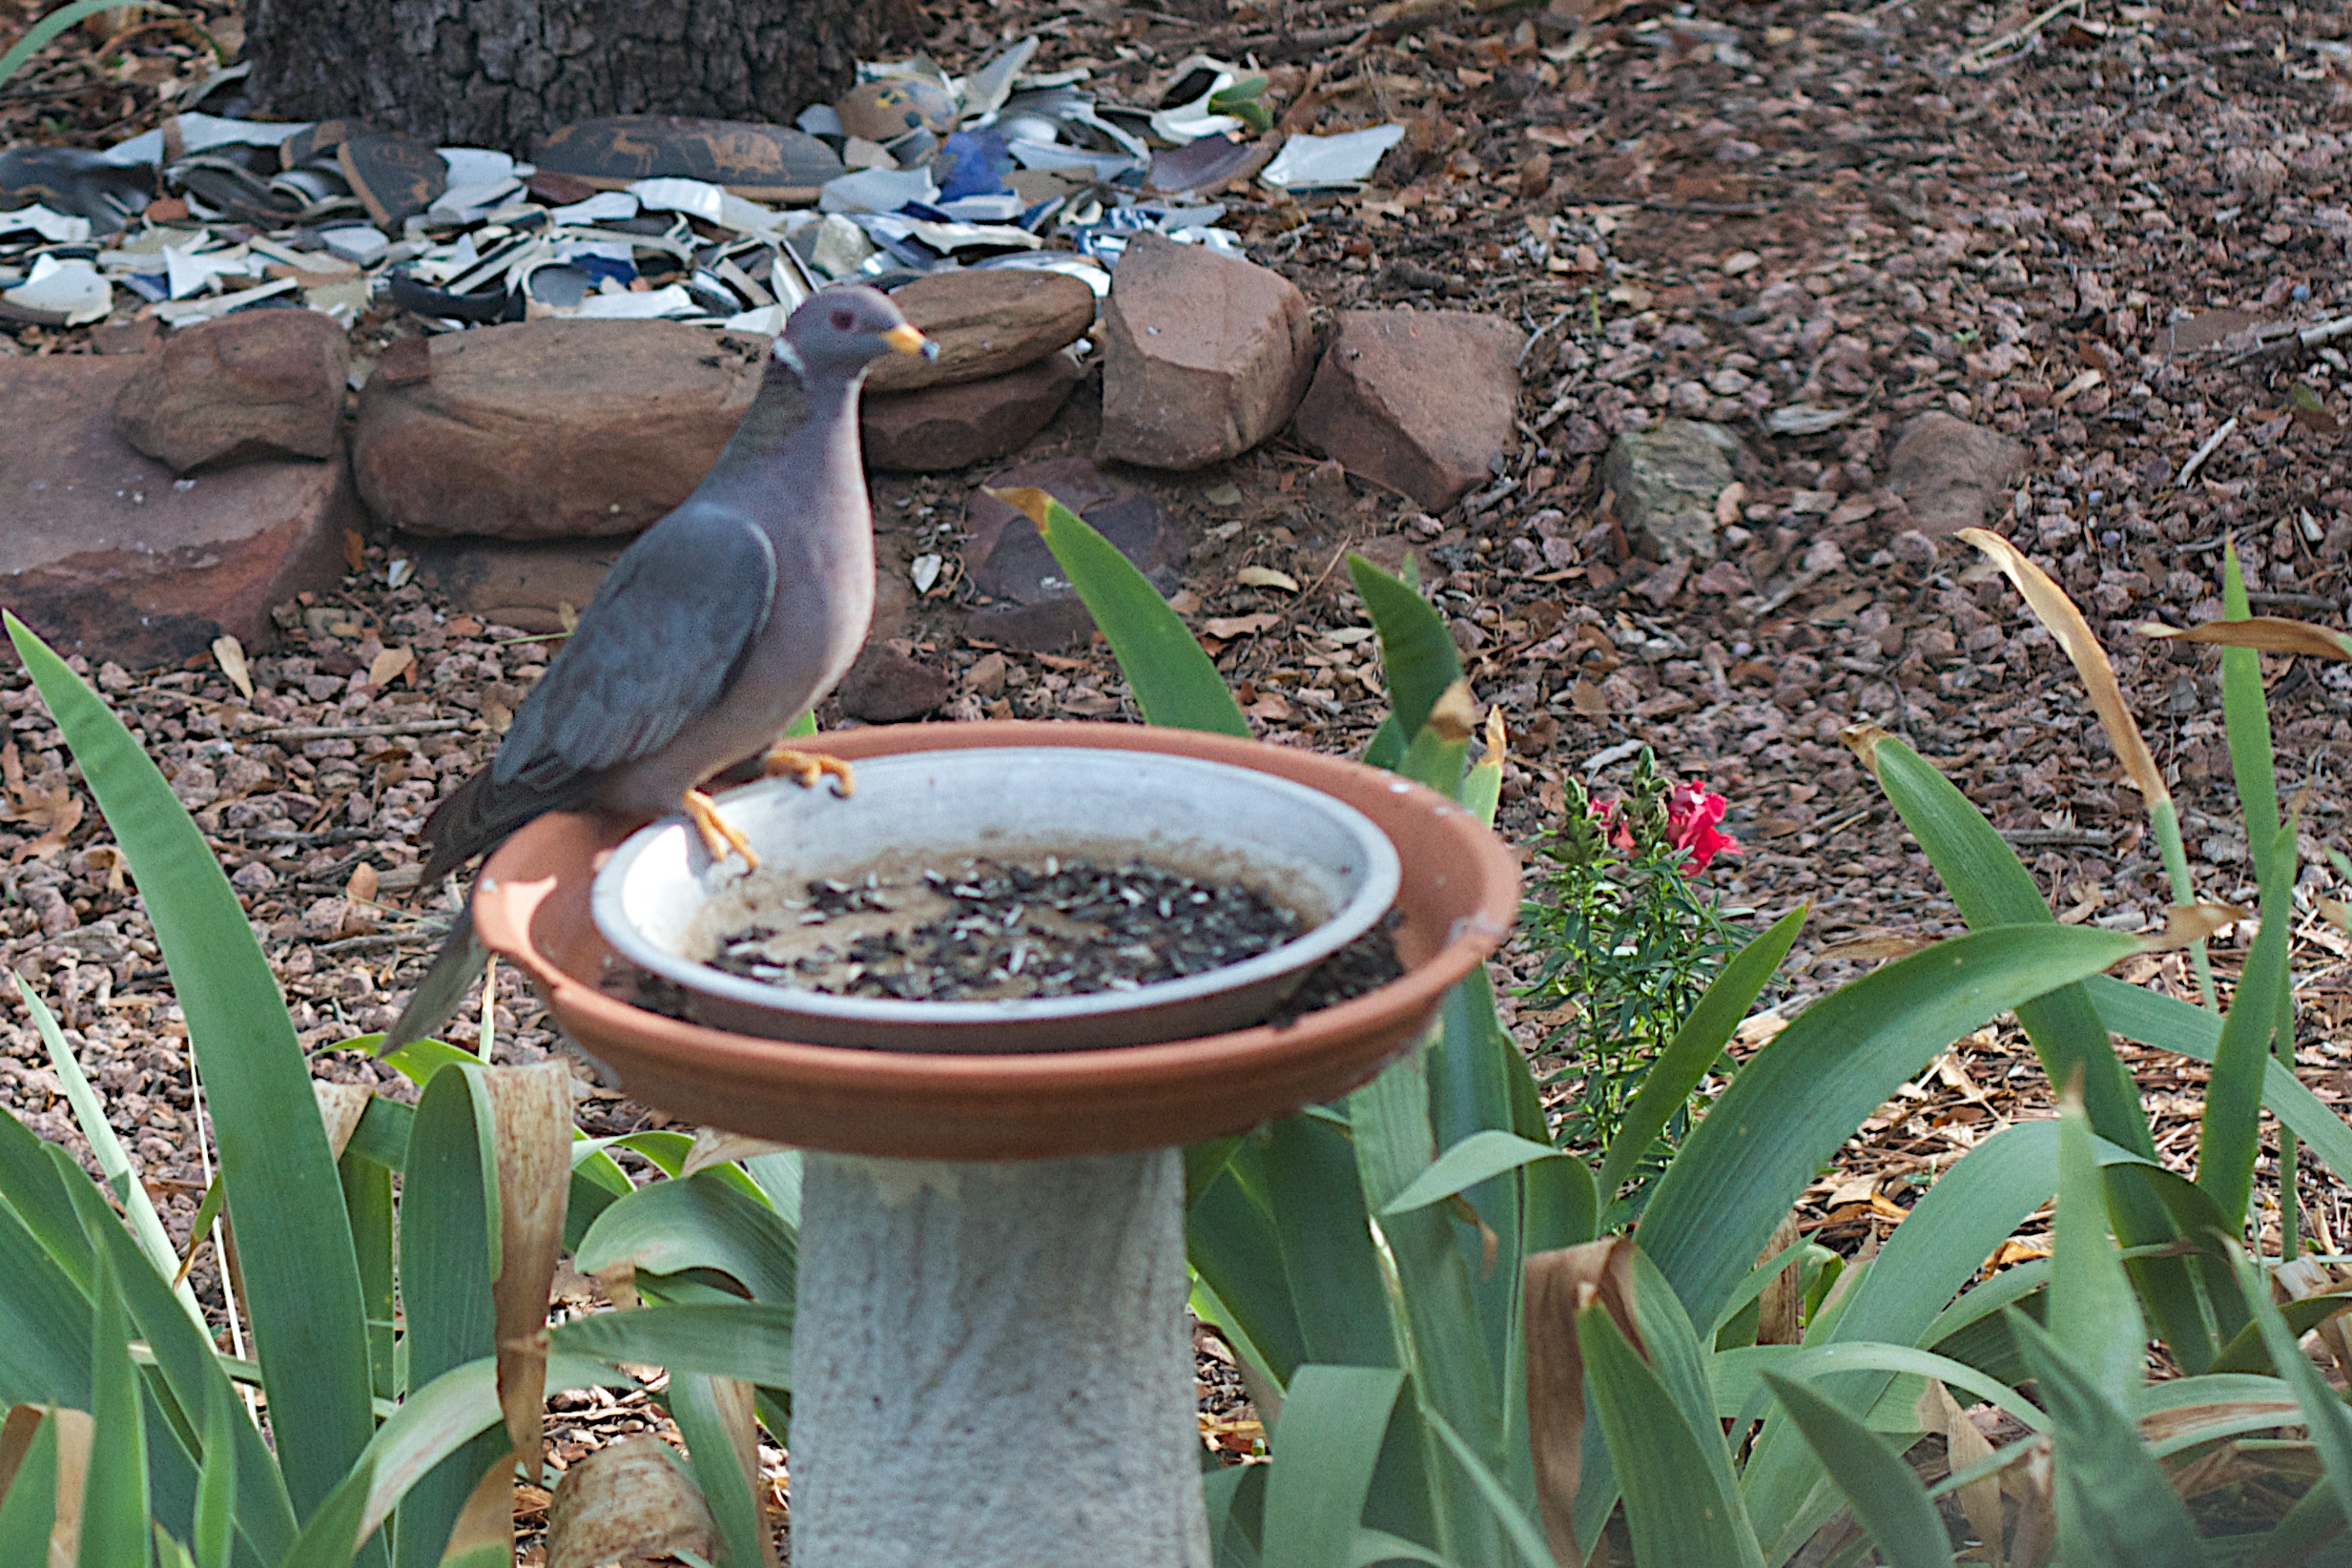
bird, plant, lawn, leaf, flower, pond, backyard, soil, botany, garden, flora, yard, grass family